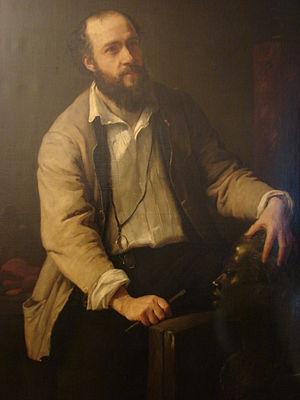
Attribué à Jacques Leman, Charles Cordier sculptant la Vénus Africaine, 1863, huile sur toile, collection particulière non sourcée.
La Vénus africaine est une sculpture de Charles Cordier réalisée après 1851. Elle représente une tête de femme de type originaire d'Afrique subsaharienne.